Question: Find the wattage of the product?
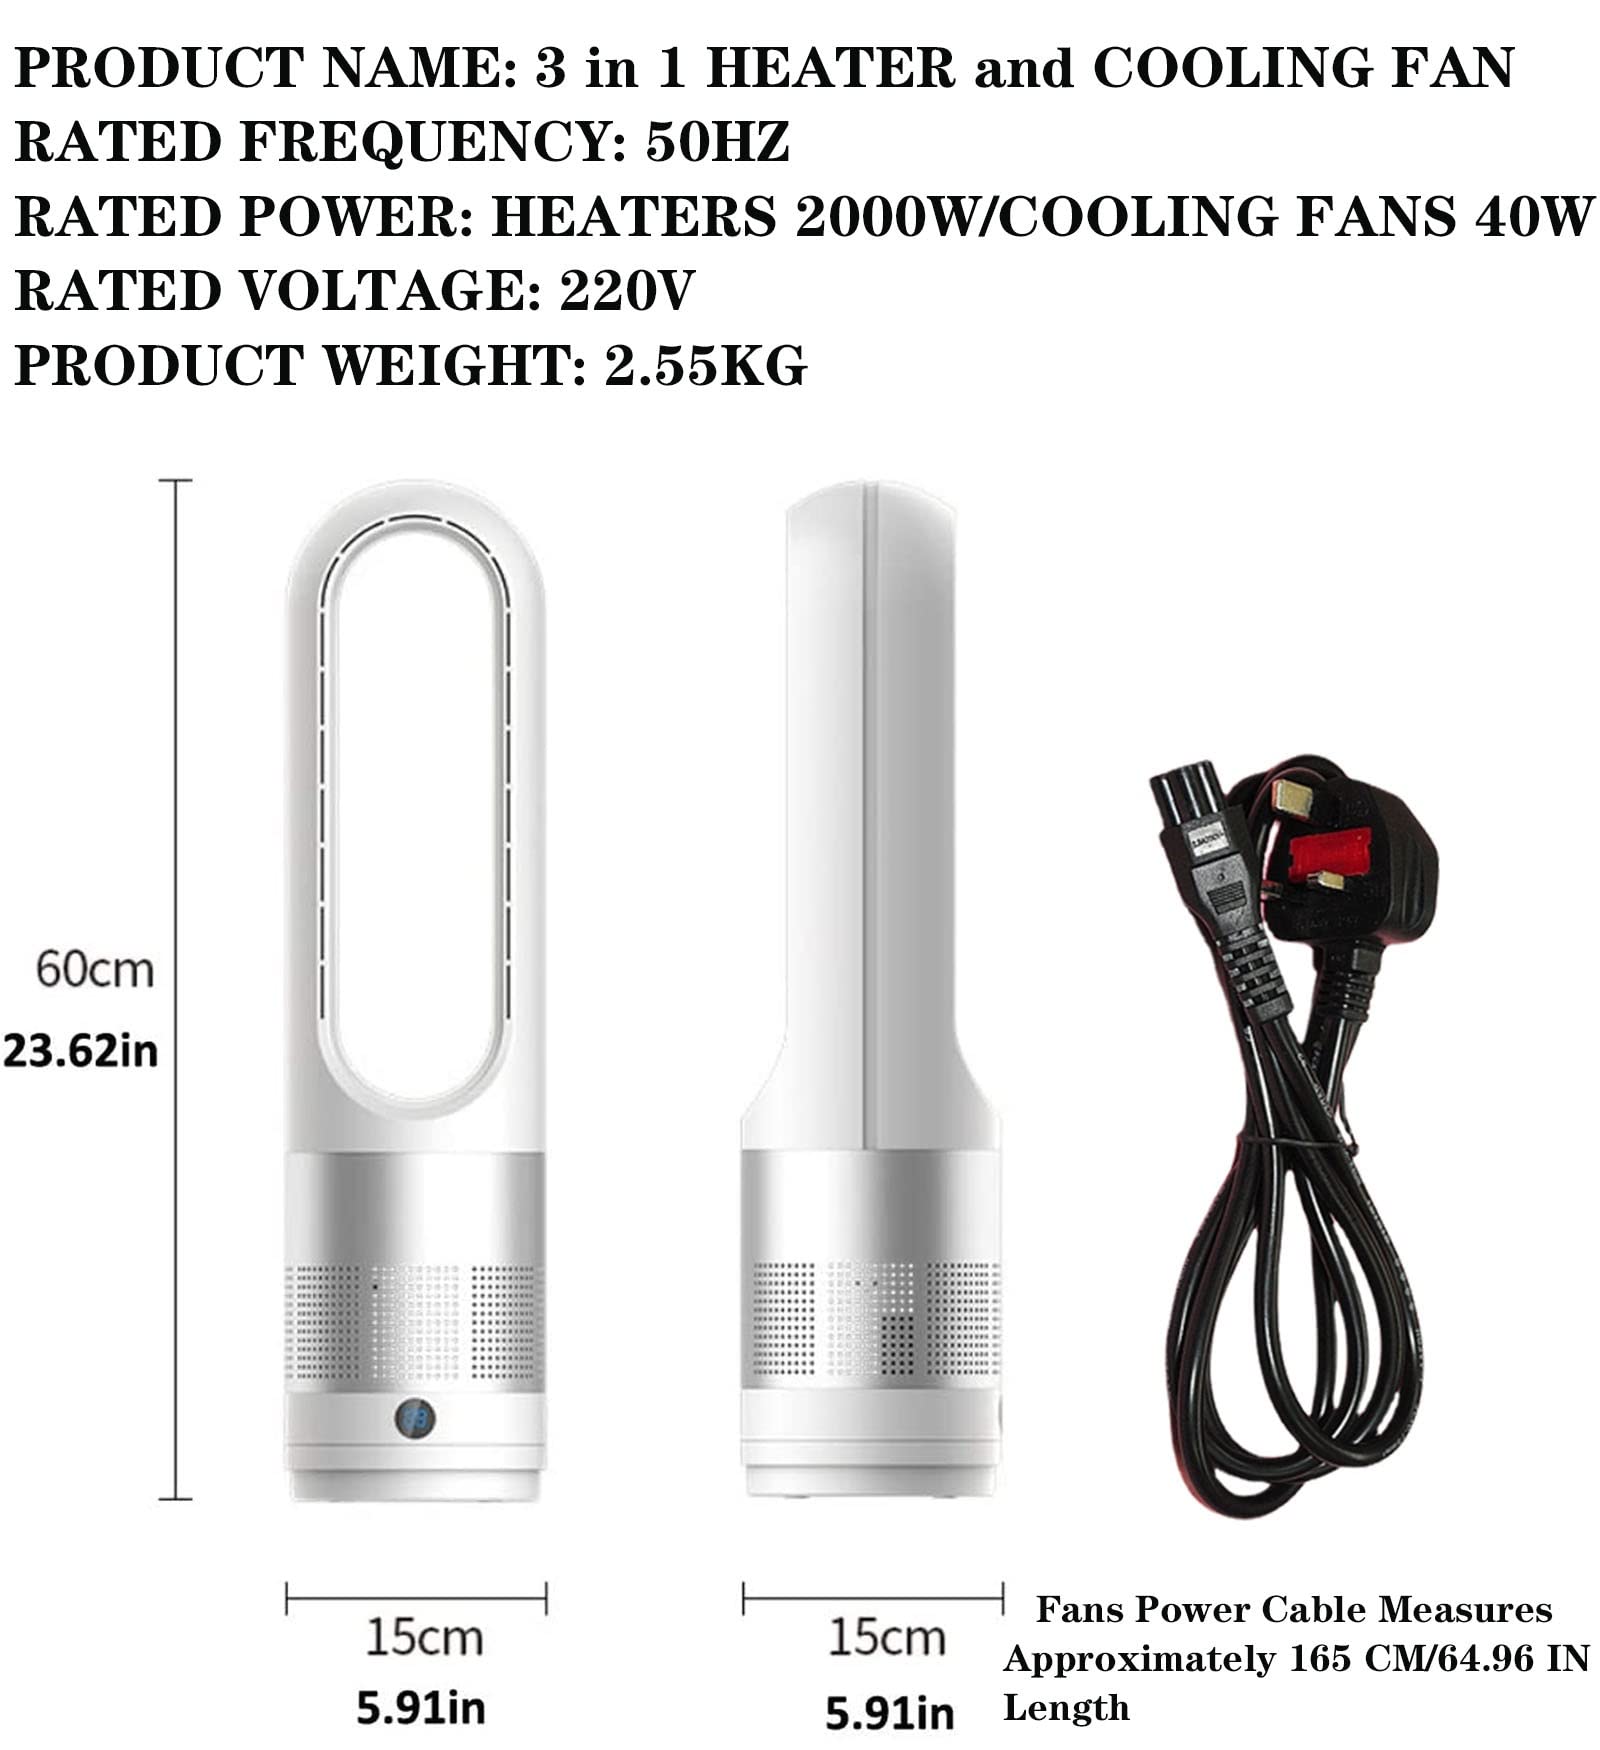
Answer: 40.0 watt